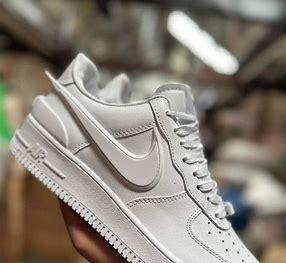
Brand: Nike
Model: Air Force 1